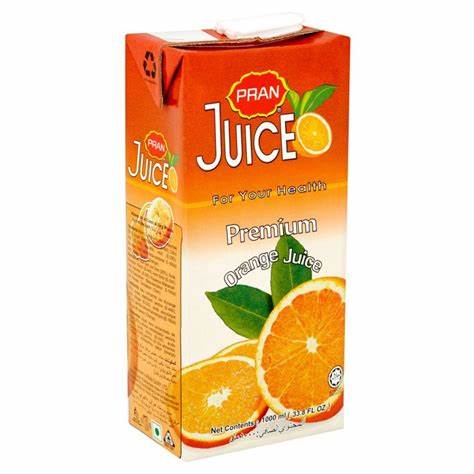
Label: cardboard